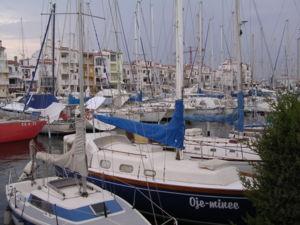
Empuriabrava, nom officiel en catalan située à environ 40 km de la frontière entre la France et l'Espagne, est une des plus grandes marina résidentielles au monde avec plus de 30 km de canaux. Elle se trouve sur la Costa Brava dans la baie de Roses, à 15 km de Figueras, à 60 km de l'aéroport de Gérone-Costa Brava, et 120 km de Barcelone, dans la municipalité de Castelló d'Empúries.